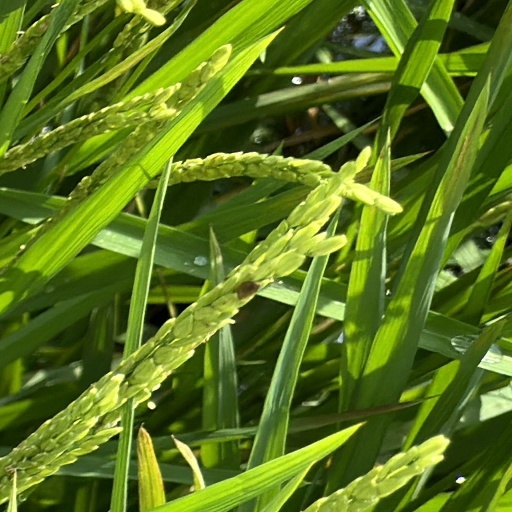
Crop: rice